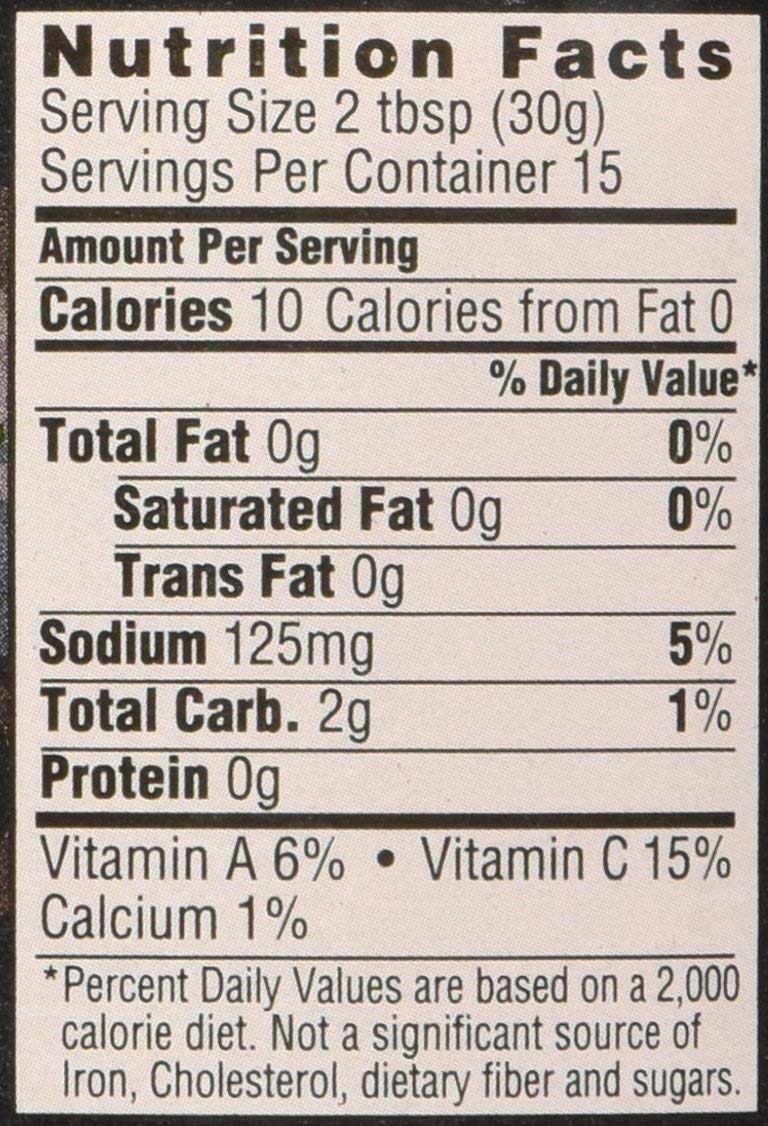
Item Name: PACK OF 8 - Arriba! Medium Fire Roasted Mexican Red Salsa, 16 oz
Value: 8.0
Unit: Count

Price: 22.99